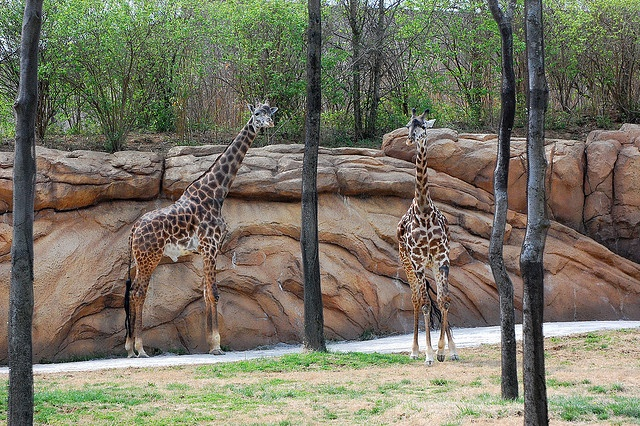
Two giraffes among the trees in a zoo setting.
Two Giraffe standing next to each other in a zoo.
two giraffes walking between trees in a zoo setting
Two giraffes stand near skinny tall trees and a rock structure.
Two young giraffes in a modern zoo enclosure